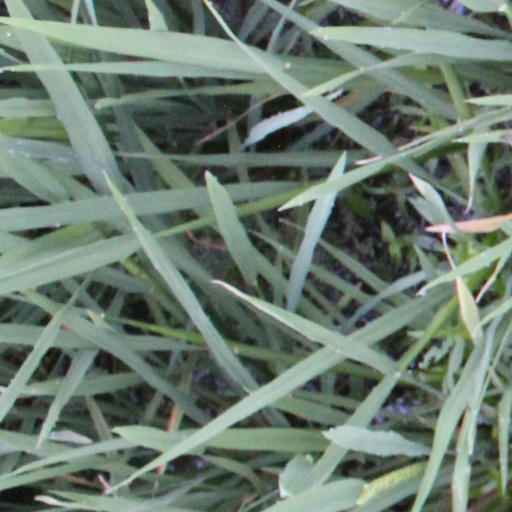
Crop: rice